Hibernia

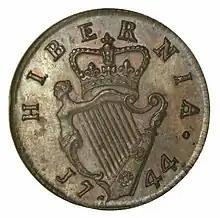
Reverse side of a 1744 Farthing which includes the term for its lettering

The High King Brian Boru (c. 941–1014) based his title on being emperor of the Scoti, which was in Latin "Imperator Scottorum", emperor of the Gaels. From 1172, the Lordship of Ireland gave the King of England the additional title "Dominus Hibernie" ("sic", for "Hiberniae"; also "Dominus Hybernie"), 'Lord of Ireland'. The Kingdom of Ireland created the title "Rex Hiberniae", King of Ireland, for use in Latin texts. Gerardus Mercator called Ireland "Hybernia" on his world map of 1541. In 1642, the motto of the Irish Confederates, a Catholic-landlord administration that ruled much of Ireland until 1650, was .